Amar Singh (cricketer)

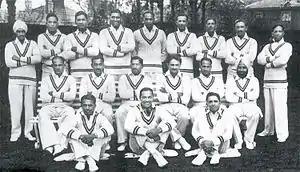
The 1932 Indian Test Cricket team that toured England. Amar Singh seen standing fifth from right on this photo of the team captained by Maharaja of Porbandar.

Amar Singh Ladha played first-class cricket over a nine-year period; in 92 first-class matches he took 508 wickets at the bowling average of 18.35. He also scored five centuries as a batsman. In domestic cricket he was the first Indian to complete the all-rounder's double of 1000 runs and 100 wickets in the Ranji Trophy.